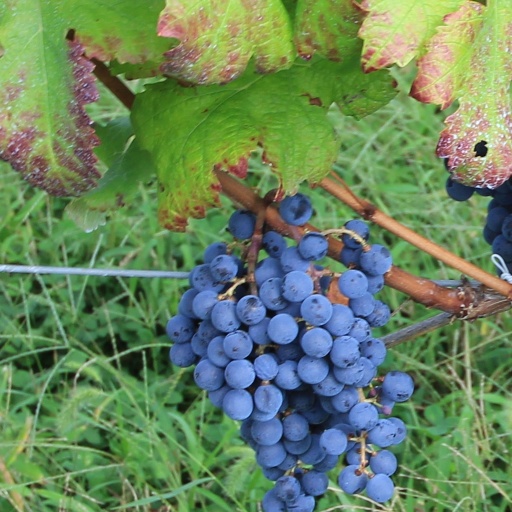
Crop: grape